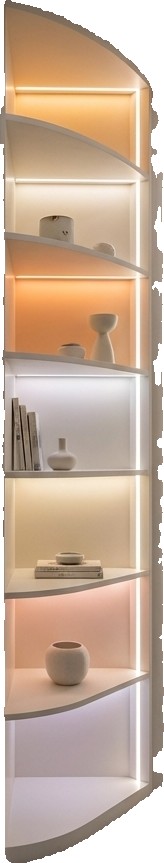
Surface category: cabinetry